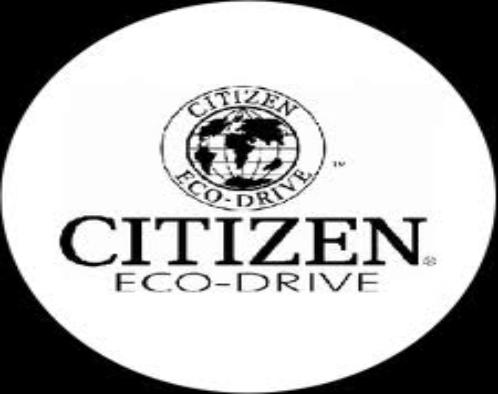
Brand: Citizen
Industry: Electronic